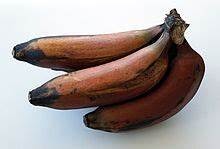
Label: banana